CCDC92

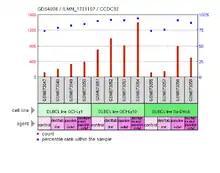
GEO Profile of GDS4006. Observes the effect of a histone deacetylase inhibitor and a hypomethylating agent on CCDC92 levels.

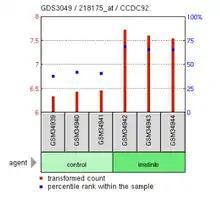
GEO profile of CCDC92 for experiment GDS3049. Observes expression levels in the presence and absence of a tyrosine kinase inhibitor (Imantinib)

In large B-cell Lymphona Lines, CCDC92 expression is increased in the presence of a histone deacetylase inhibitor (Panobinostat) or a hypomethylating agent (Decitabine). It is further increased when these two drugs are combined and increase expression by up to 10 percentiles. In leukemia cell line, CCDC92 expression is also increased in the presence of a tyrosine-kinase inhibitor, Imantinib